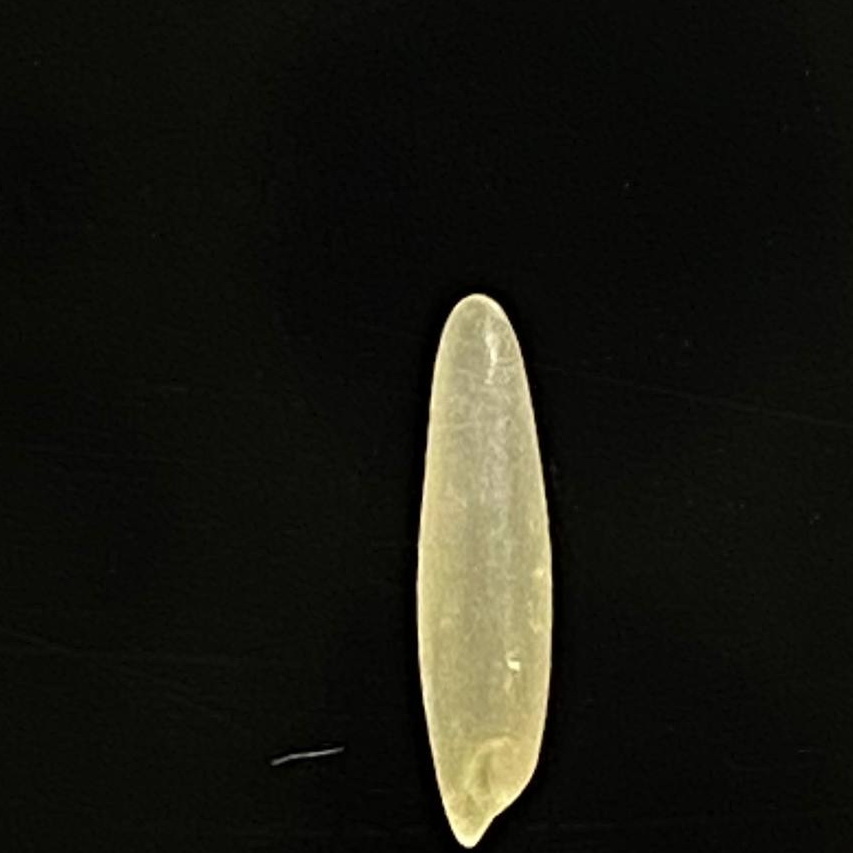
Rice variety: Bashmoti